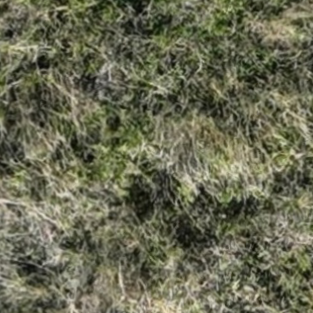
Month: october